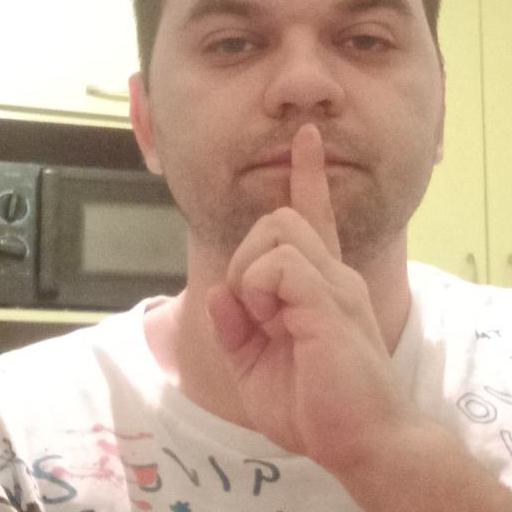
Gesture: mute